Postage stamps and postal history of Uruguay

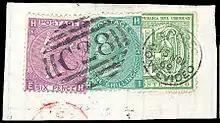
Fragment with oval coded obliterator 'C28' of the British Post Office in Montevideo

There are very few covers addressed to transatlantic destinations before 1872 using Uruguayan stamps. This was the result of illicit actions by the foreign consulates in Montevideo, who received and despatched mail using ships flying the flags of their own states, with no involvement of any kind by the Uruguayan Mail Service. The British consulate in Montevideo used British stamps between 1862 and 1872 which may be identified by the cancel 'C28'. Overseas correspondence was franked with Uruguayan stamps from the end of 1872 onwards, following the so-called Montevideo Postal Incident in which the government prohibited all non-Uruguay mail inside Uruguay.